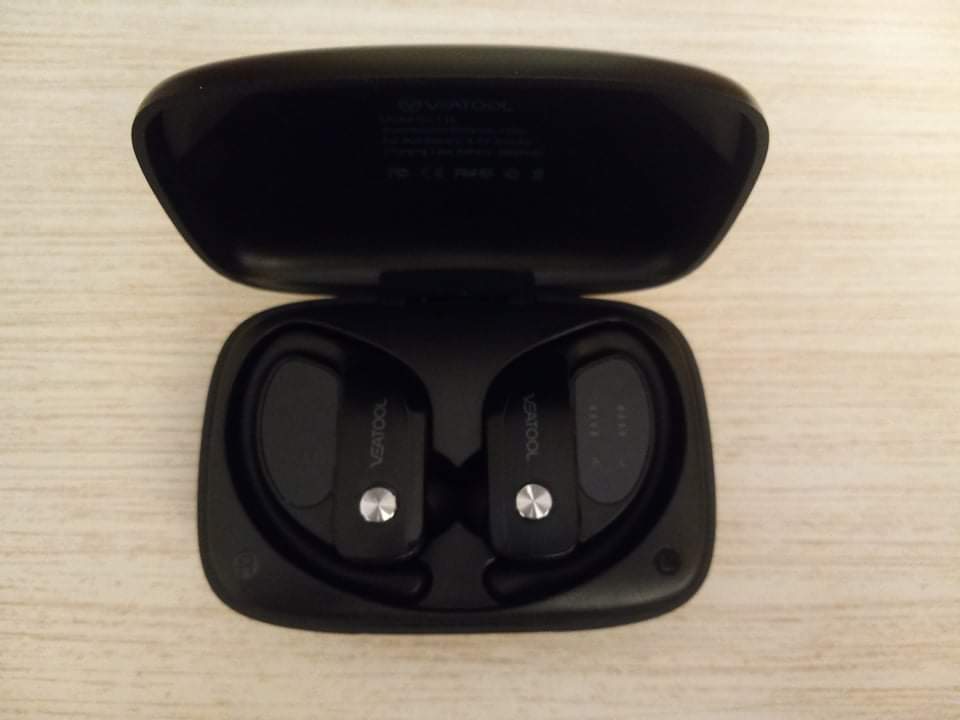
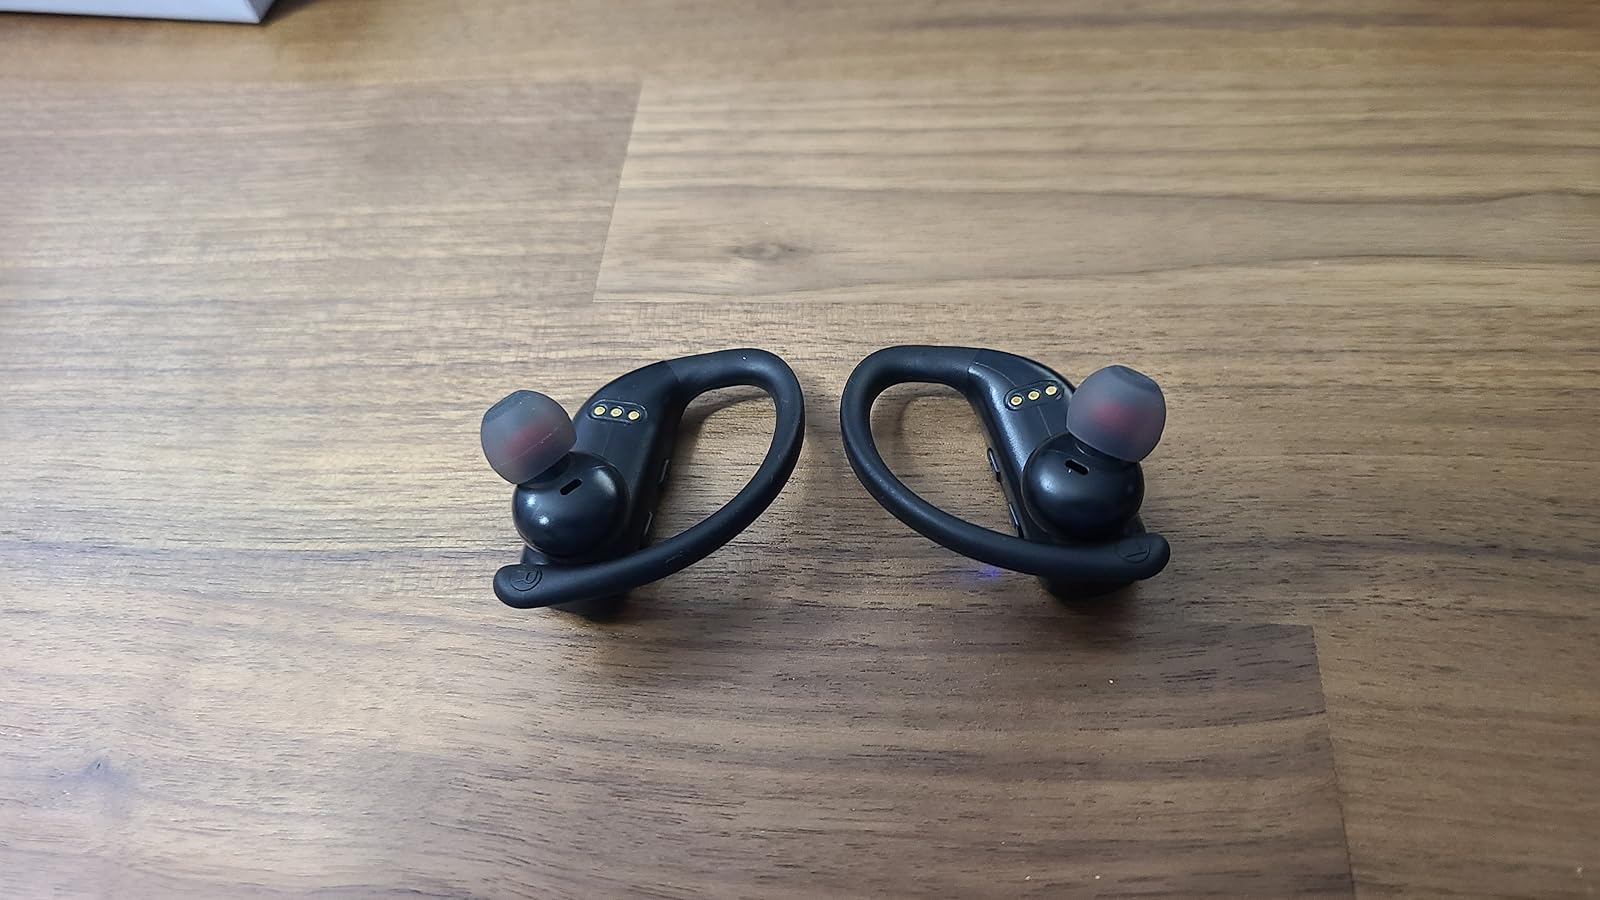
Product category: earbuds
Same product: yes